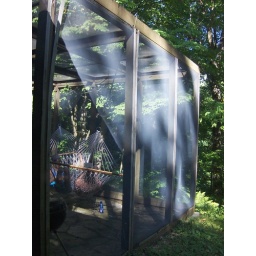
labor day weekend at the lake house in bridgman, michigan with 17 of our closest friends :D